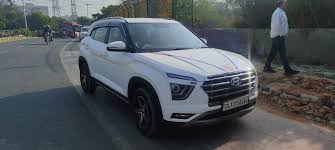
Label: noambulance